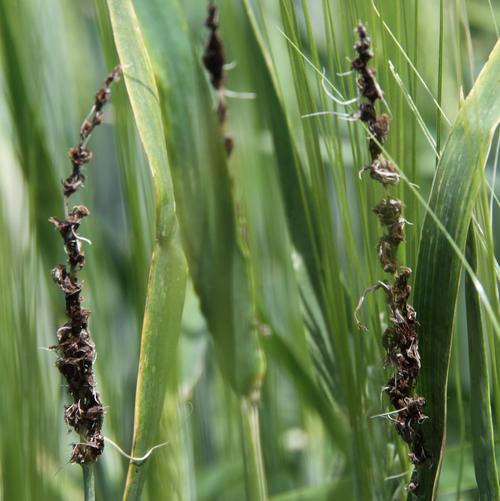
Plant: Wheat
Disease: wheat loose smut